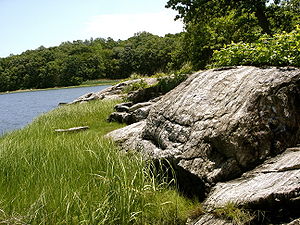
Pelham Bay Park
Parti fra den nordlige del af Hunter Island i Pelham Bay Park
Pelham Bay Park er en offentlig park i det nordøstre hjørne af New York City i bydelen Bronx og rækkende ind i Westchester County